Rufus Anderson Lyman

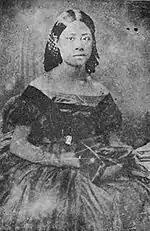
Lyman's wife Rebecca Hualani Ahung was half Chinese and half Hawaiian.

Inheriting his mother's interest in observing nearby volcanoes, Lyman developed a theory for the formation of lava tree molds discovered on the ranch of fellow missionary son William Herbert Shipman (who also married the daughter of Hawaiian nobility).